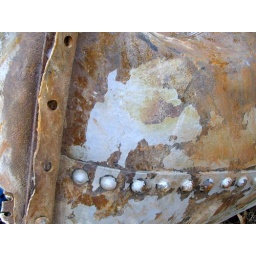
They demolished the water tower in my neighborhood.